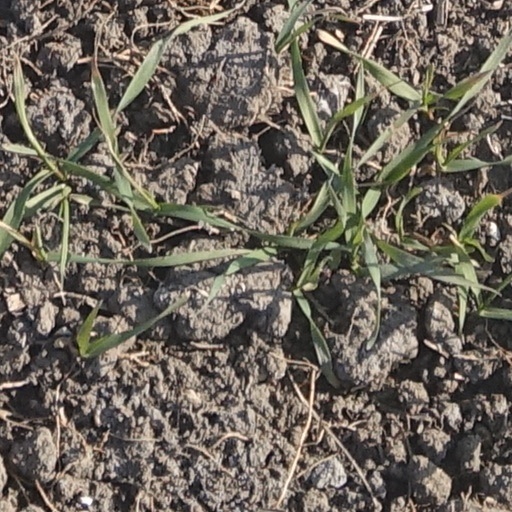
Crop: wheat